Geology of Ireland

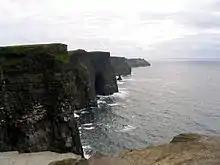
Layers of siltstone, shale and sandstone can be seen in the Cliffs of Moher, near Doolin in Munster

By 250 million years ago, Ireland was at the latitude of present-day Egypt and had a desert climate. It was at this time that most of the coal and sandstone were eroded. The thinner layers of limestone in the south of the country were also partially affected by this erosion. The limestone that was exposed by the disappearance of its sandstone mantle was subject to solution by weakly acidic water resulting in a karstic landscape that can still be seen in the Burren in County Clare. Shortly after this period, organic debris in the seas around Ireland began to form the natural gas and petroleum deposits that now play a role in the economy of Ireland. Then, about 150 million years ago, Ireland was again submerged, this time in a chalky sea that resulted in the formation of chalk over large parts of the surface. Traces of this survive under the basalt lava that is found in parts of the north.